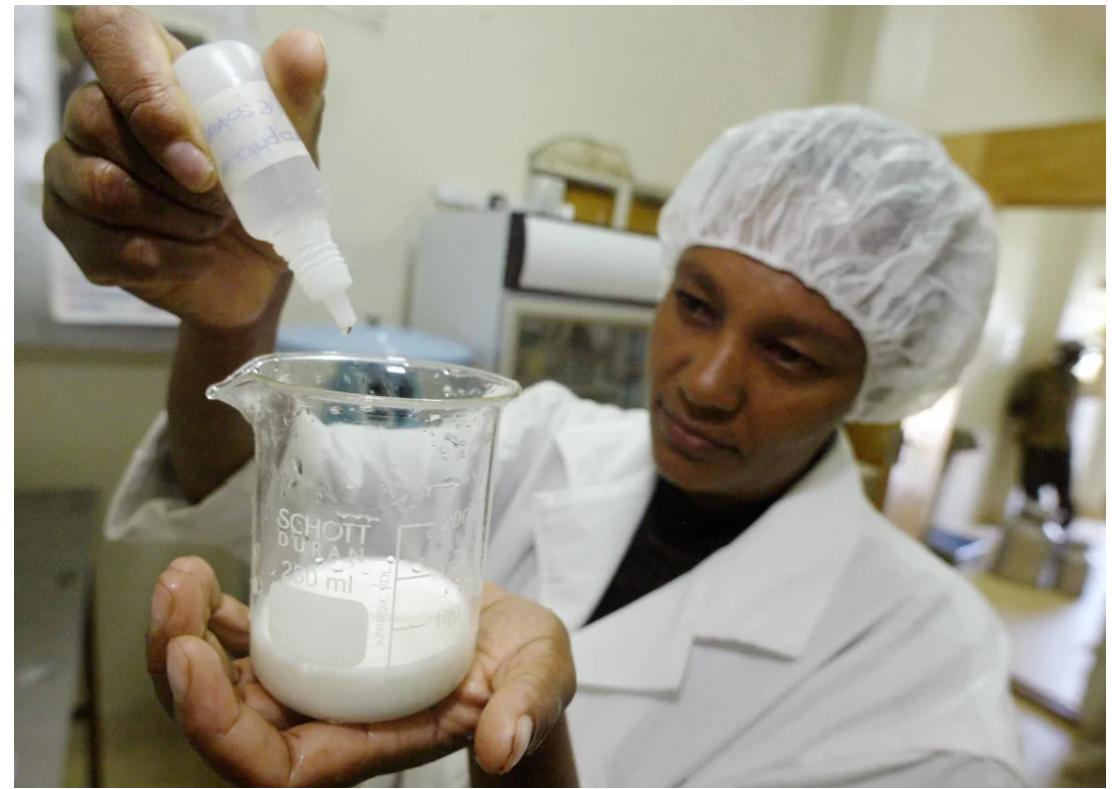
Huyu ni muhudumu wa maabara, haswa katika hospitali ama katika kufanya[cs] risachi [cs]ya vitu kadhaa wa kadhaa. Anaonekana kushikilia [cs]glasi[cs] ambayo hutumika maabarani.